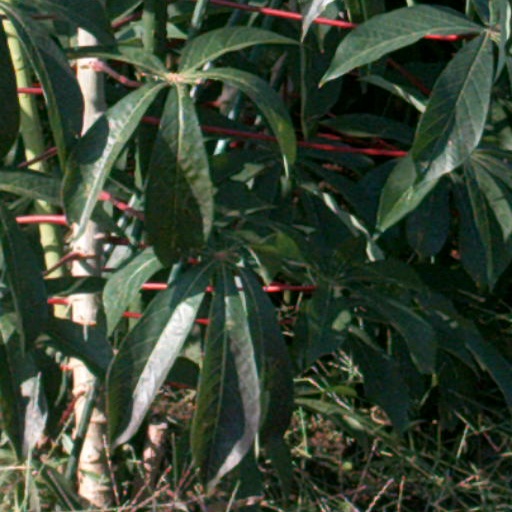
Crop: cassava